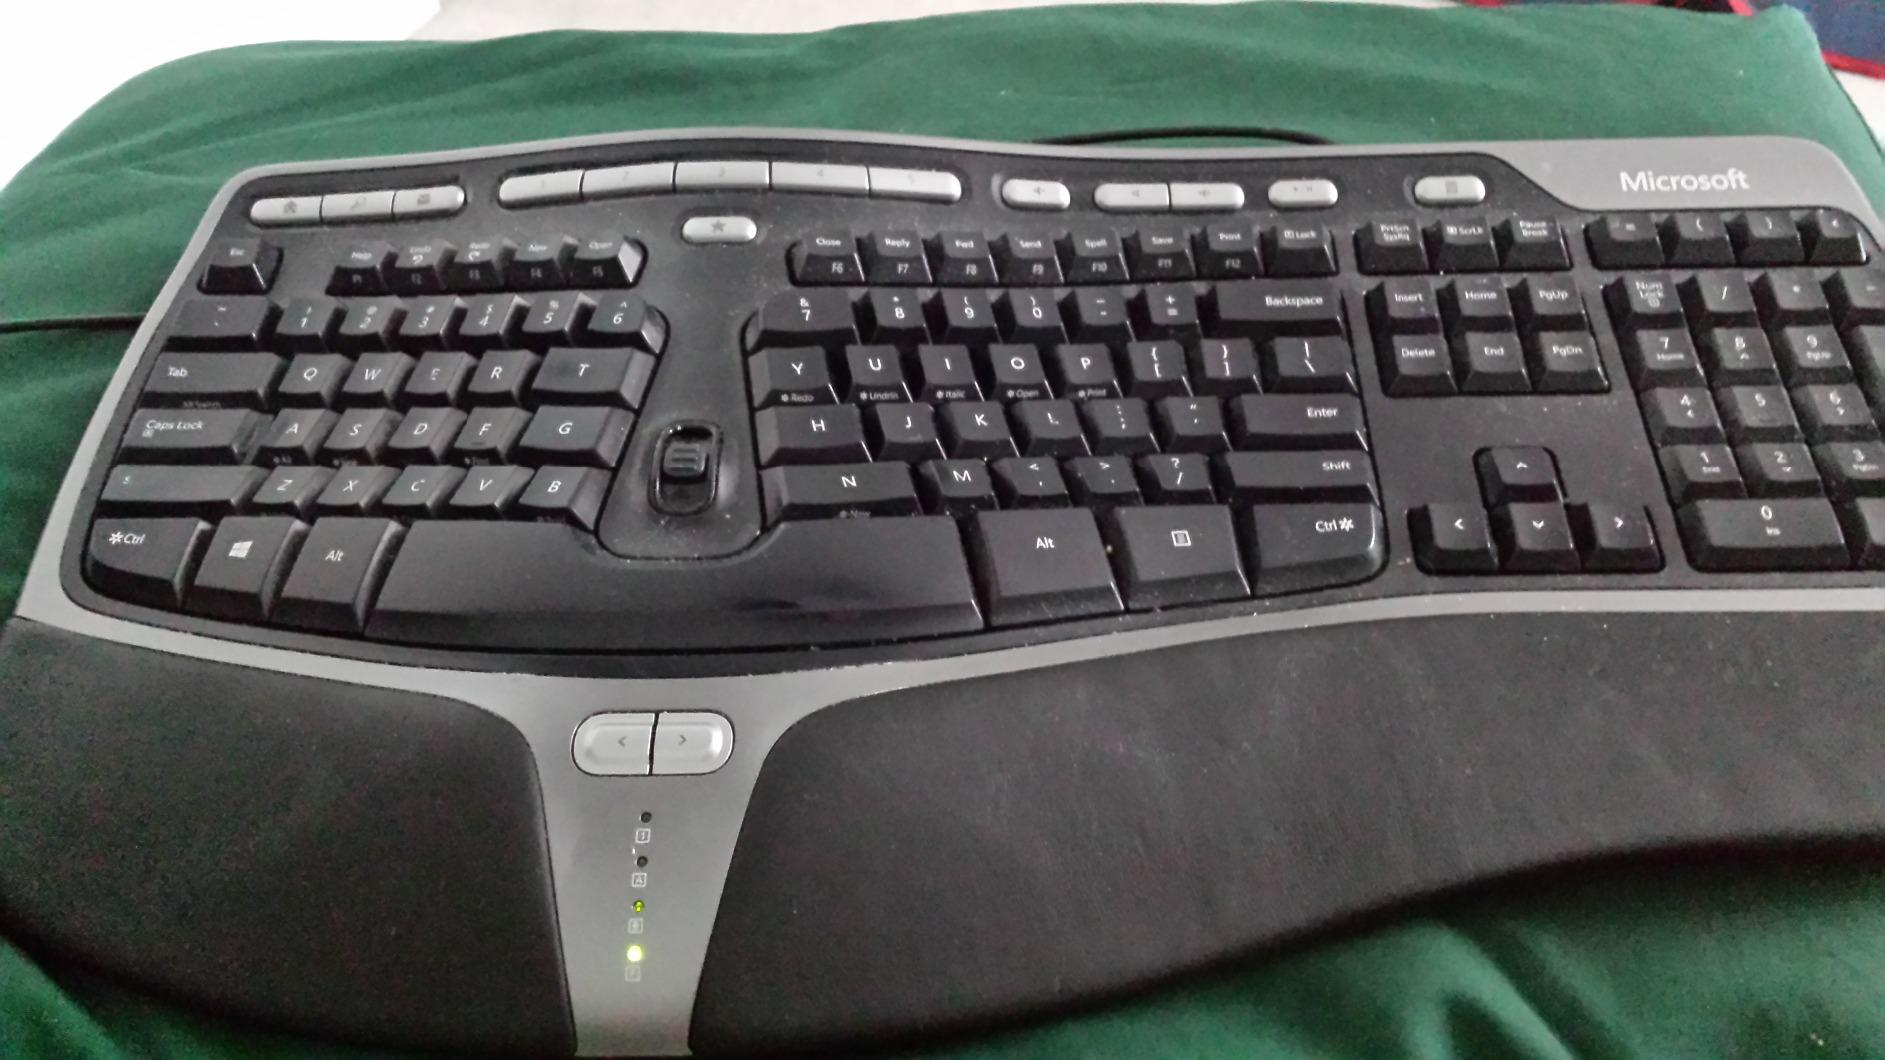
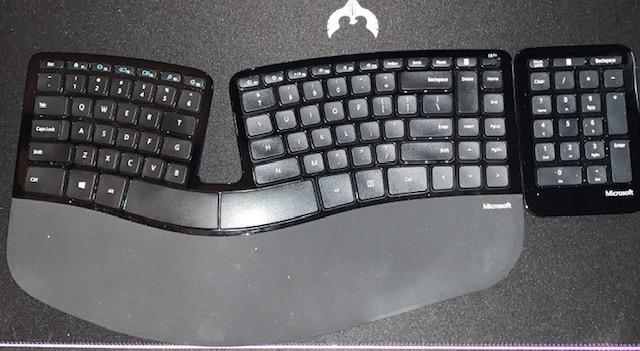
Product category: keyboard
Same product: no